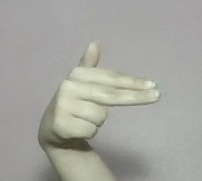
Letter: ghain